Maurice E. Curts

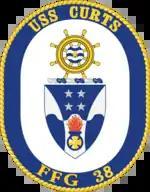

He is the namesake of the guided-missile frigate , whose crest contains a flaming bomb referring to his combat service in command of "Columbia", flanked by sinusoidal waves intended to evoke his contributions to the development of radar.